Mary's Meals

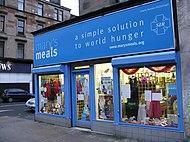
A Mary's Meals charity shop

Some of SIR's first projects after the Balkan conflict were with the orphans of Eastern Europe – particularly Romania. Here it built and maintained homes for abandoned children many of whom were orphaned by the AIDs epidemic. The first such house was called Iona House – named after the Hebridean Island where one of SIR's support groups was based. The orphans were moved from cots in hospitals which they had never left and taken to the house. When they arrived some of them, as old as 7, were so starved of care that they had never even learned to walk, having never been taken out of their cots. The children are now young adults but the homes continue to provide them with the support they need. Mary's Meals operate two other similar homes in Romania.